Describe the emotion expressed in this image:  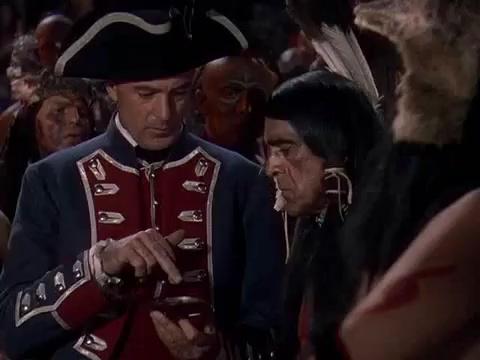
This person displays Suffering, valence and arousal with low intensity.